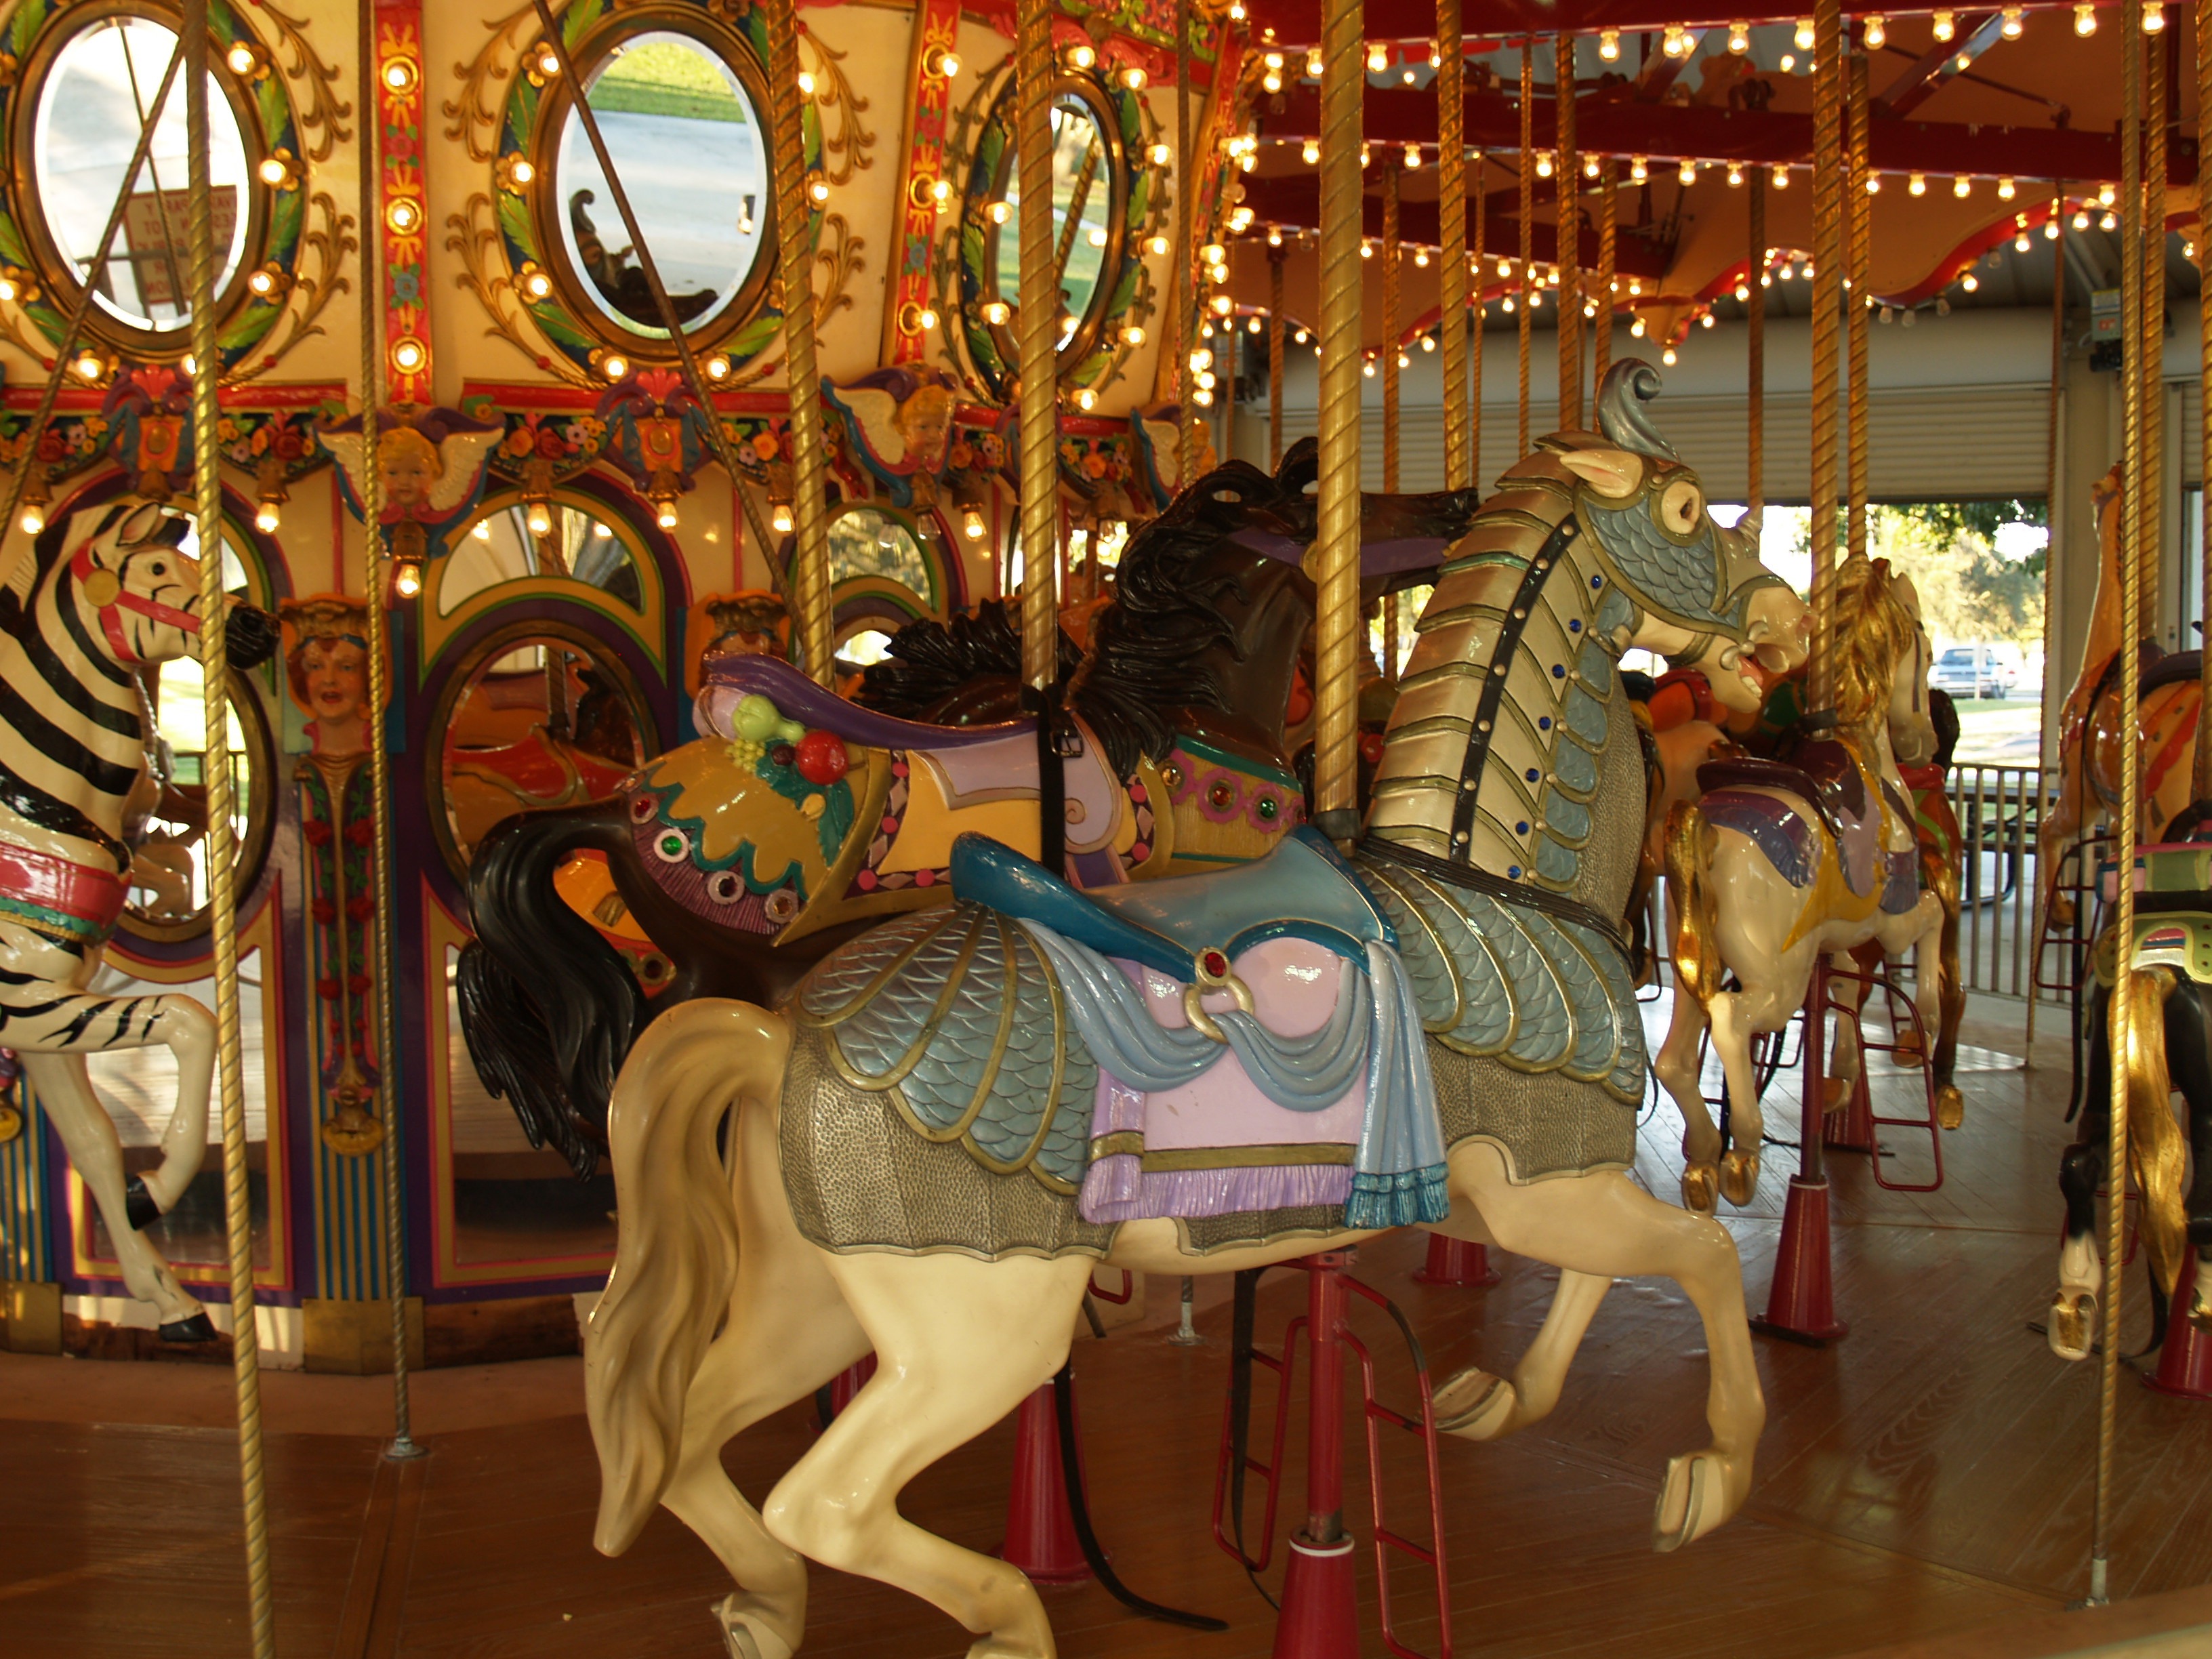
recreation, amusement park, park, ride, carousel, roundabout, tourist attraction, rides, amusement, fair, merry go round, amusement ride, outdoor recreation, nonbuilding structure, wood horse